Australian comedy

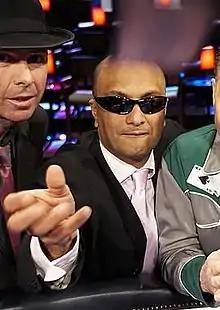
Akmal Saleh

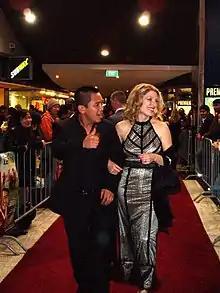
Anh Do (left)

Australian stand-up comedy is an important aspect of contemporary Australian comedy. Show-piecing the art is the Melbourne International Comedy Festival, which began in 1987 with Barry Humphries as patron and British comic Peter Cook as guest of honour and has grown to attract over 350,000 visitors annually. Stand-up is performed at live venues of all sizes across the nation – from small Pubs to major auditoria. Various television programs such as "Hey Hey It's Saturday" and "Rove Live" have provided additional exposure to stand-up comics.